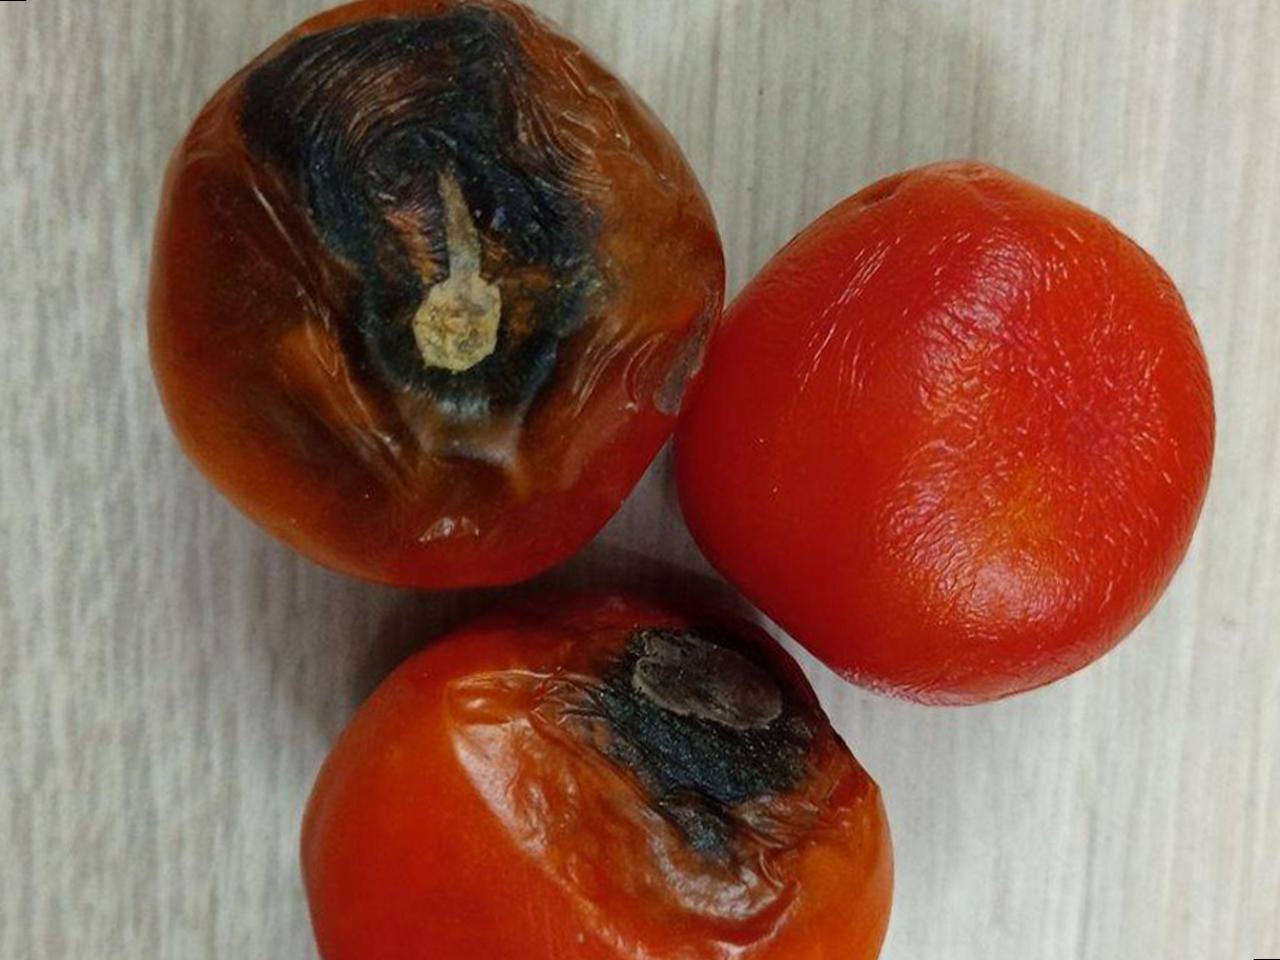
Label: Rotten